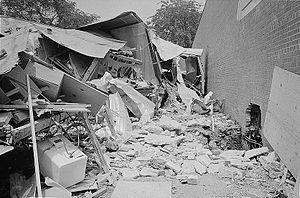
La campagne de Birmingham est une manifestation organisée au début de l'année 1963 par l'association américaine pour les droits civiques Southern Christian Leadership Conference dans le but d'attirer l'attention sur les inégalités de traitement que les Afro-Américains enduraient à Birmingham, en Alabama.
Martin Luther King Jr., né à Atlanta le 15 janvier 1929 et mort assassiné le 4 avril 1968 à Memphis, est un pasteur baptiste et militant non-violent afro-américain pour le mouvement des droits civiques des noirs américains aux États-Unis, fervent militant pour la paix et contre la pauvreté.